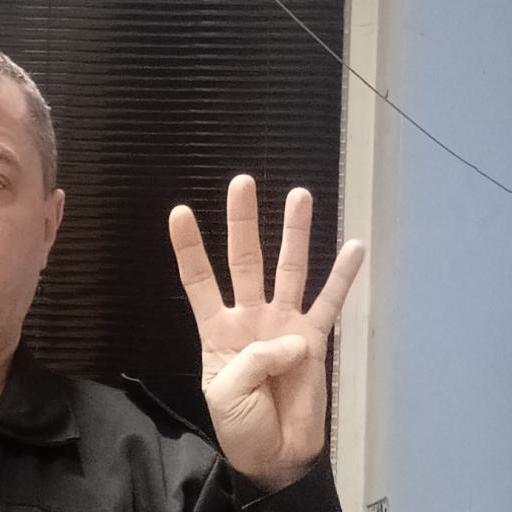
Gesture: four